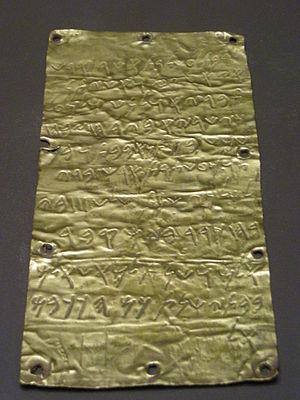
Les lamelles de Pyrgi sont trois inscriptions sur feuille d'or trouvées en 1964 lors des fouilles d'un temple de l'ancienne Pyrgi. Deux des lamelles sont rédigées en étrusque, la troisième en phénicien.
L'histoire de Carthage n'est guère facile à étudier du moins dans sa composante phénico-punique en raison de son assujettissement par les Romains à la fin de la Troisième guerre punique en 146 av. J.-C. Il ne reste en effet que peu de sources primaires carthaginoises et celles disponibles soulèvent davantage de questions qu'elles n'aident à la compréhension de l'histoire de la ville qui se posa en rivale de Rome.